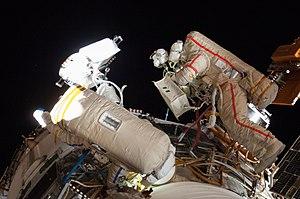
Alexandre Alexandrovitch Skvortsov est un cosmonaute russe né le 6 mai 1966 à Chtchiolkovo, dans la RSFS de Russie.